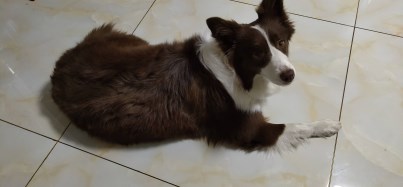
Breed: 2594-n000109-Border_collie